Addison Trail High School

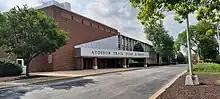
Front entrance of Addison Trail High School

Addison Trail High School (ATHS) is a public four-year high school in Addison, a western suburb of Chicago, Illinois, in DuPage County, United States. It is located approximately half a mile east of Interstate 355 at the intersection of Army Trail Road and Lombard Road in and is part of DuPage High School District 88, which also includes Willowbrook High School. Addison Trail draws its students from Addison and unincorporated areas adjacent to Lombard and Wood Dale.